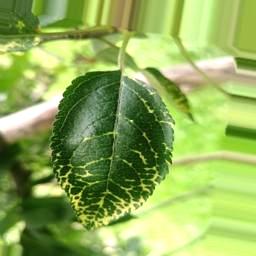
Label: Apple_Mosaic